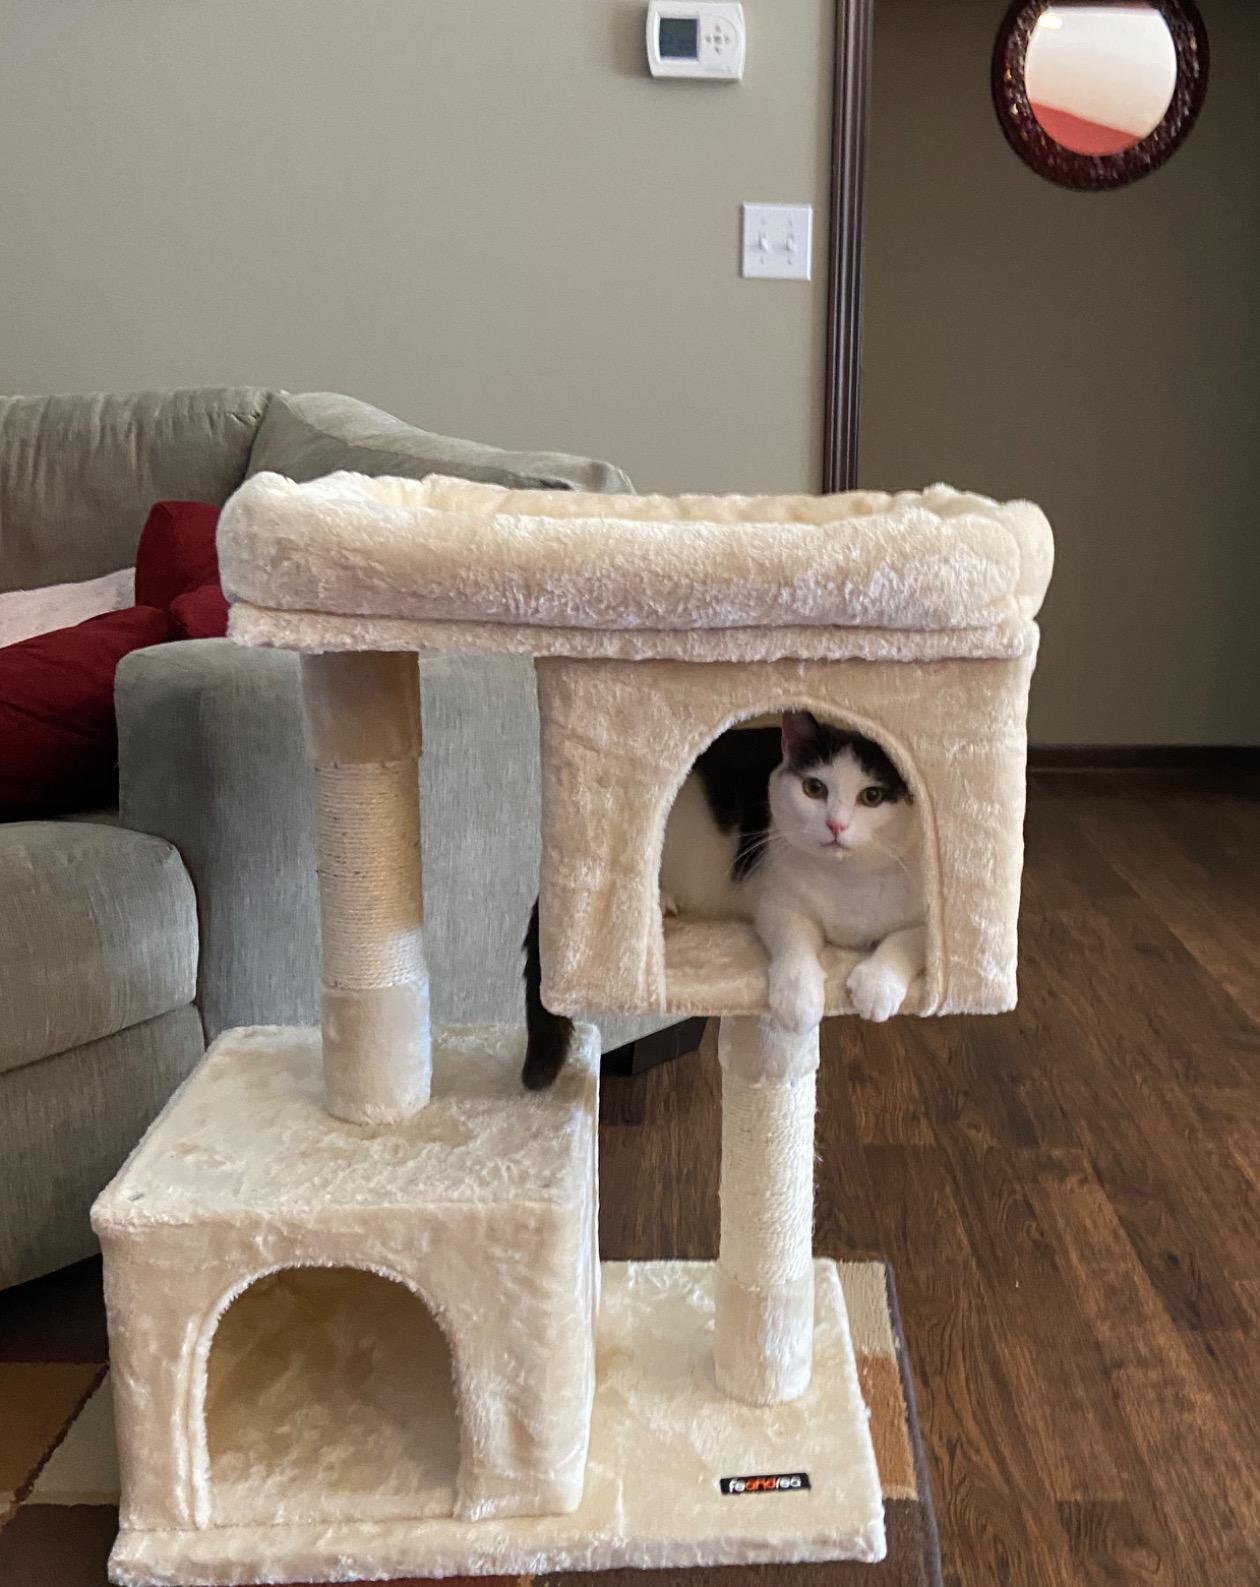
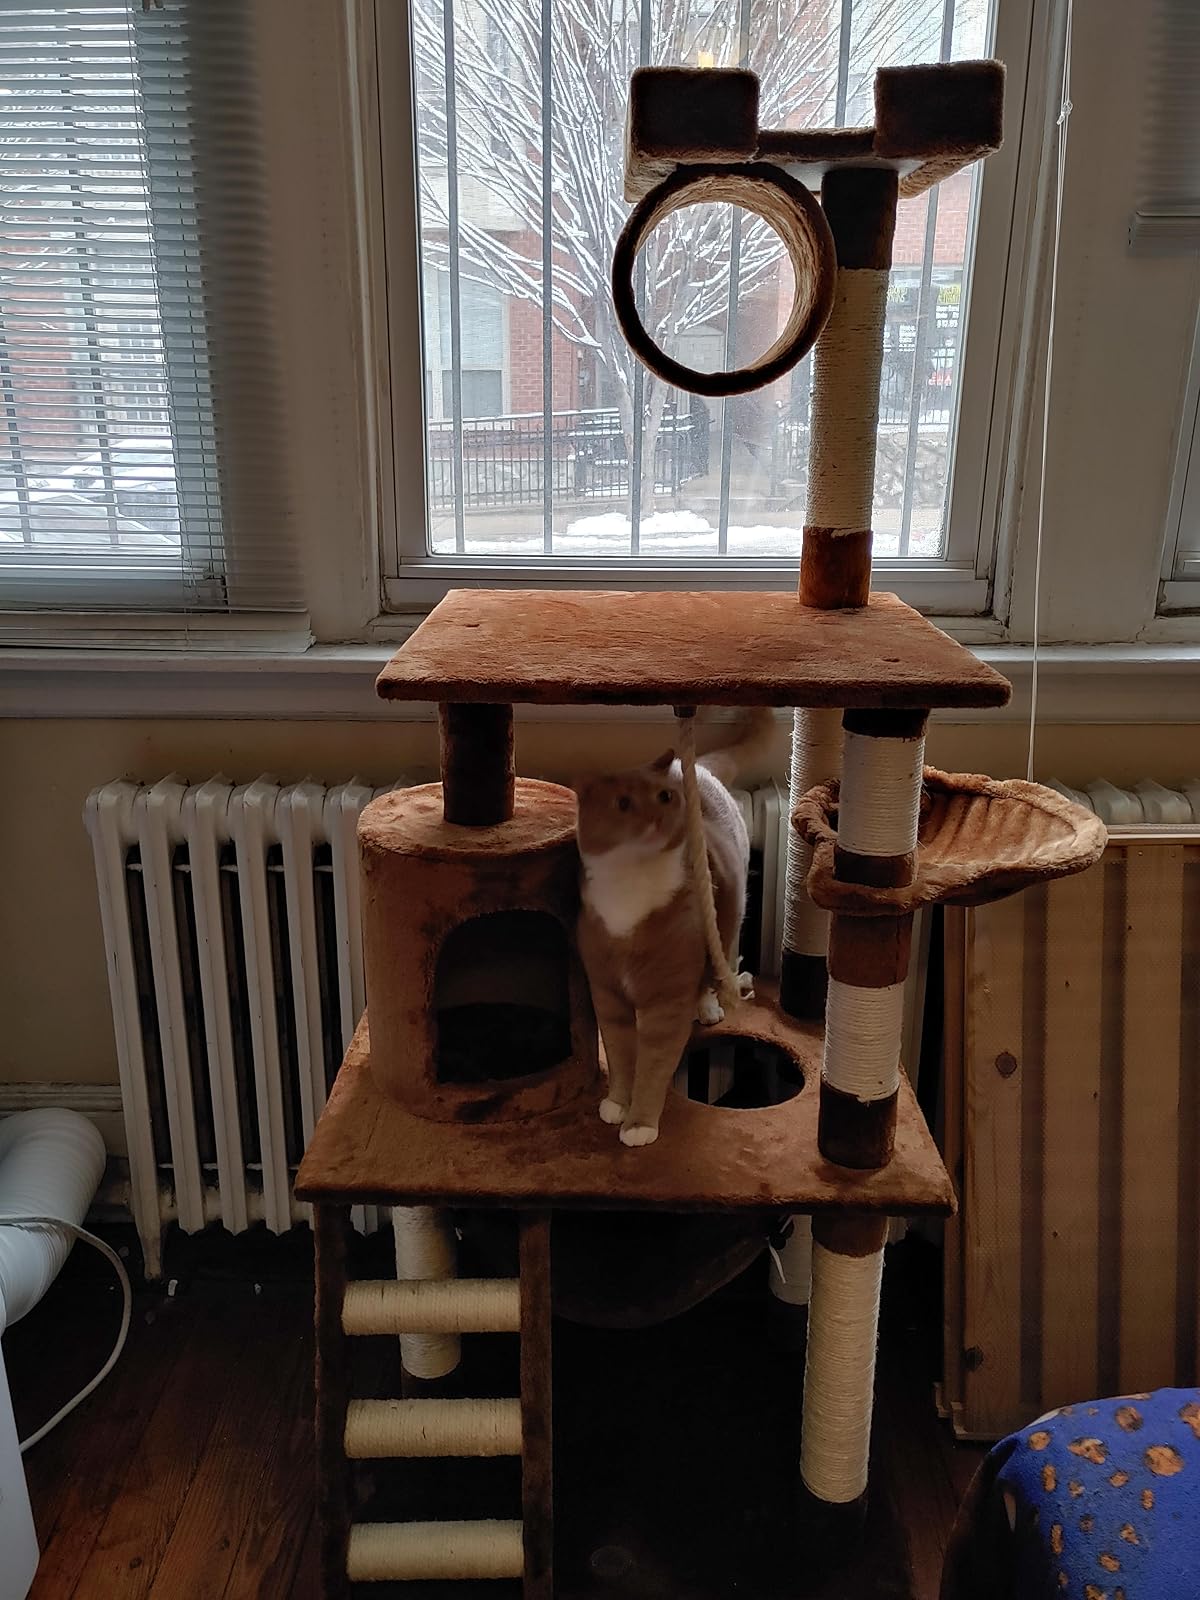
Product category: items_cat tree
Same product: no